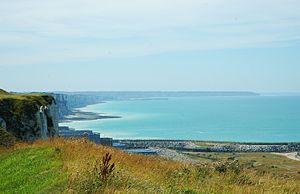
La centrale nucléaire de Penly est située dans la commune de Petit-Caux sur la côte de la Manche, entre Le Tréport et Dieppe, et à 70 kilomètres de Rouen, en Seine-Maritime. Le début de la construction date de 1982 et 1984 par EDF, qui est autorisée à l'exploiter depuis 1990 et 1992.